Albert Dubois-Pillet

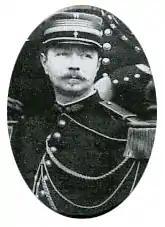
Albert Dubois-Pillet

Albert Dubois-Pillet (28 October 1846 – 18 August 1890) was a French Neo-impressionist painter and a career army officer. He was instrumental in the founding of the Société des Artistes Indépendants, and was one of the first artists to embrace Pointillism.